Magnetic quantum number

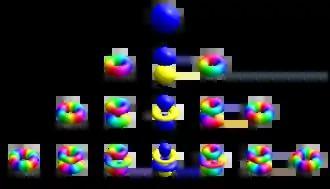
These orbitals have magnetic quantum numbers formula_5 from left to right in ascending order. The formula_6 dependence of the azimuthal component can be seen as a color gradient repeating formula_7 times around the vertical axis.

There is a set of quantum numbers associated with the energy states of the atom. The four quantum numbers formula_8, formula_1, formula_7, and formula_11 specify the complete quantum state of a single electron in an atom called its wavefunction or orbital. The Schrödinger equation for the wavefunction of an atom with one electron is a separable partial differential equation. (This is not the case for the neutral helium atom or other atoms with mutually interacting electrons, which require more sophisticated methods for solution) This means that the wavefunction as expressed in spherical coordinates can be broken down into the product of three functions of the radius, colatitude (or polar) angle, and azimuth: